Josep Sucarrats

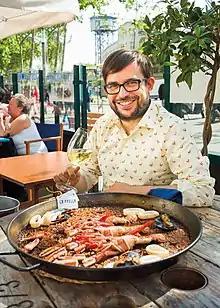
Josep Sucarrats behind a "paella".

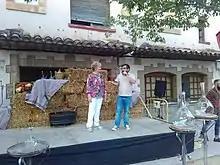
Josep Sucarrats opening the First "Porrons d'Abrera" Gastronomic Fair (2018).

Josep Sucarrats Miró (Abrera, Catalonia, Spain, 28 February 1975) is a Catalan writer, specialized in gastronomy.